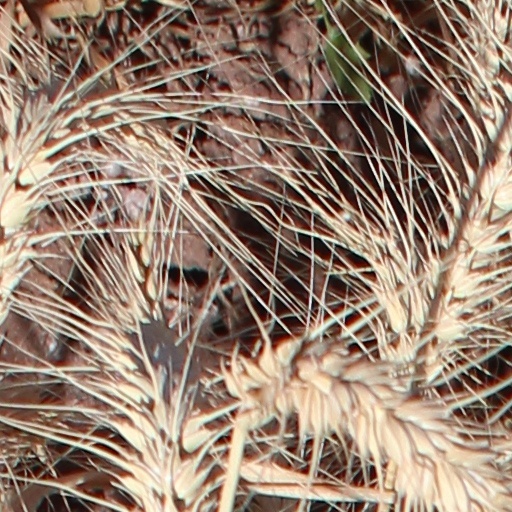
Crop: wheat